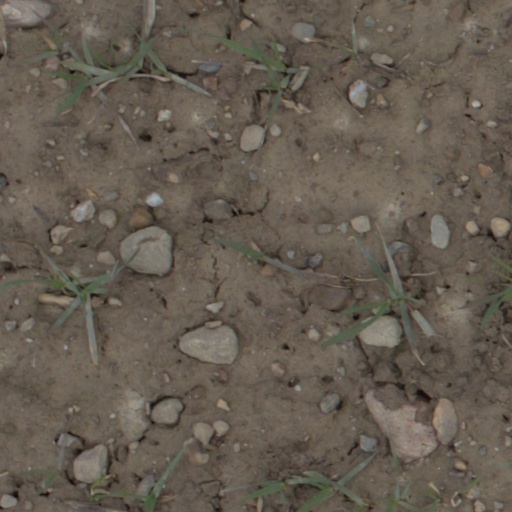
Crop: wheat